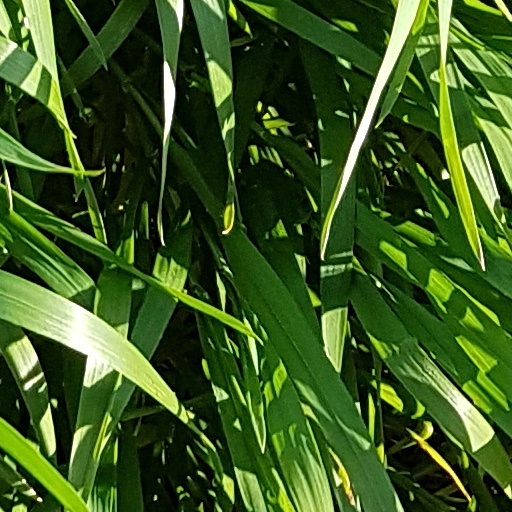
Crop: wheat